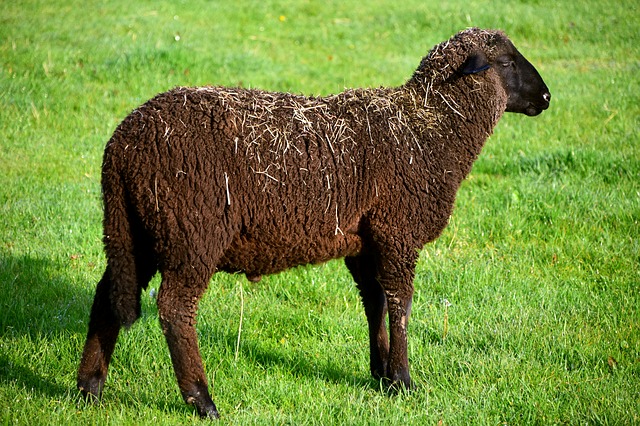
Label: pecora